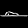
Label: Sandal